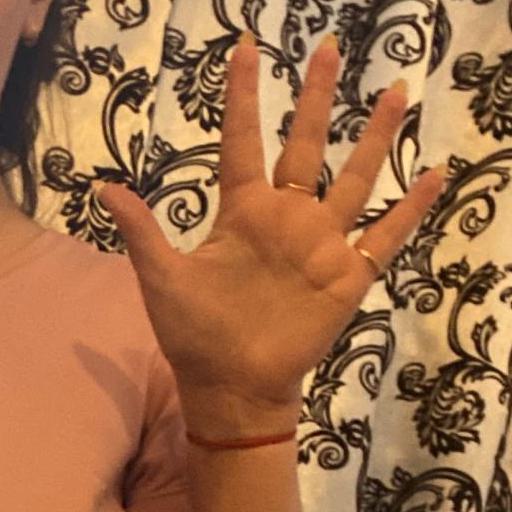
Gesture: palm